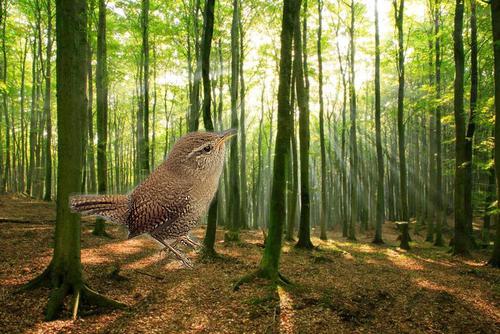
Bird species: Winter_Wren
Bird type: landbird
Background: land